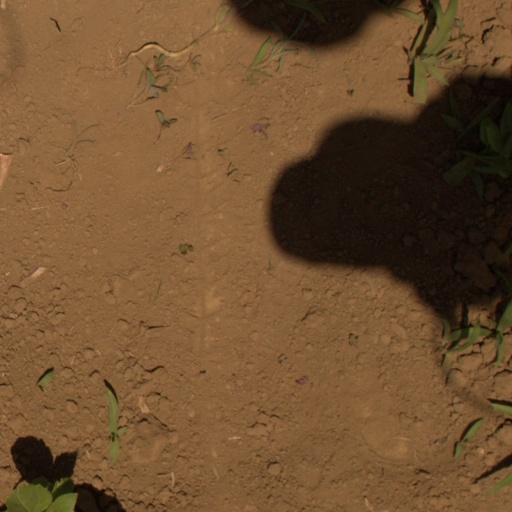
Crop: Jerusalem artichoke